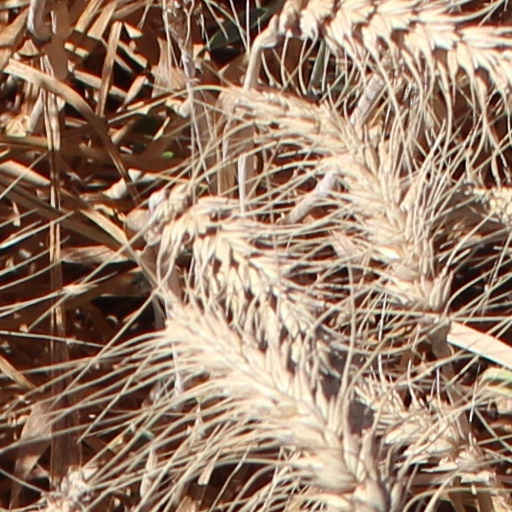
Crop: wheat